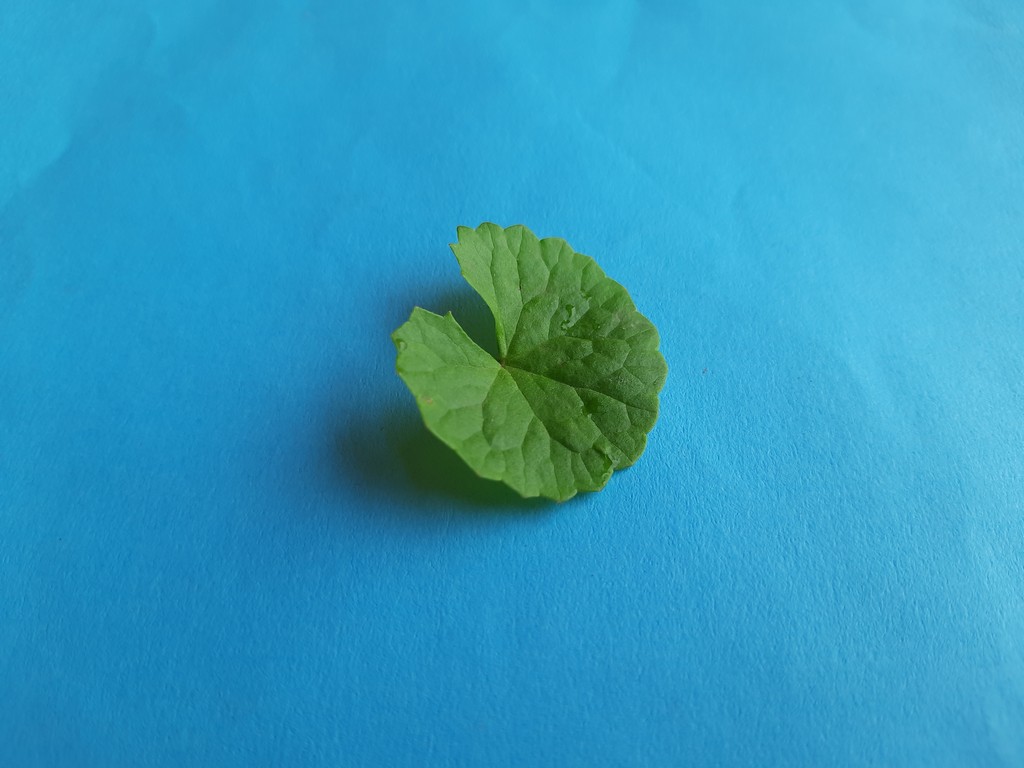
Label: Healthy